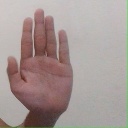
अक्षर: ध